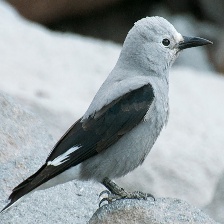
Species: CLARKS NUTCRACKER
Scientific name: NUCIFRAGA COLUMBIANA
ImageNet parent category: jay